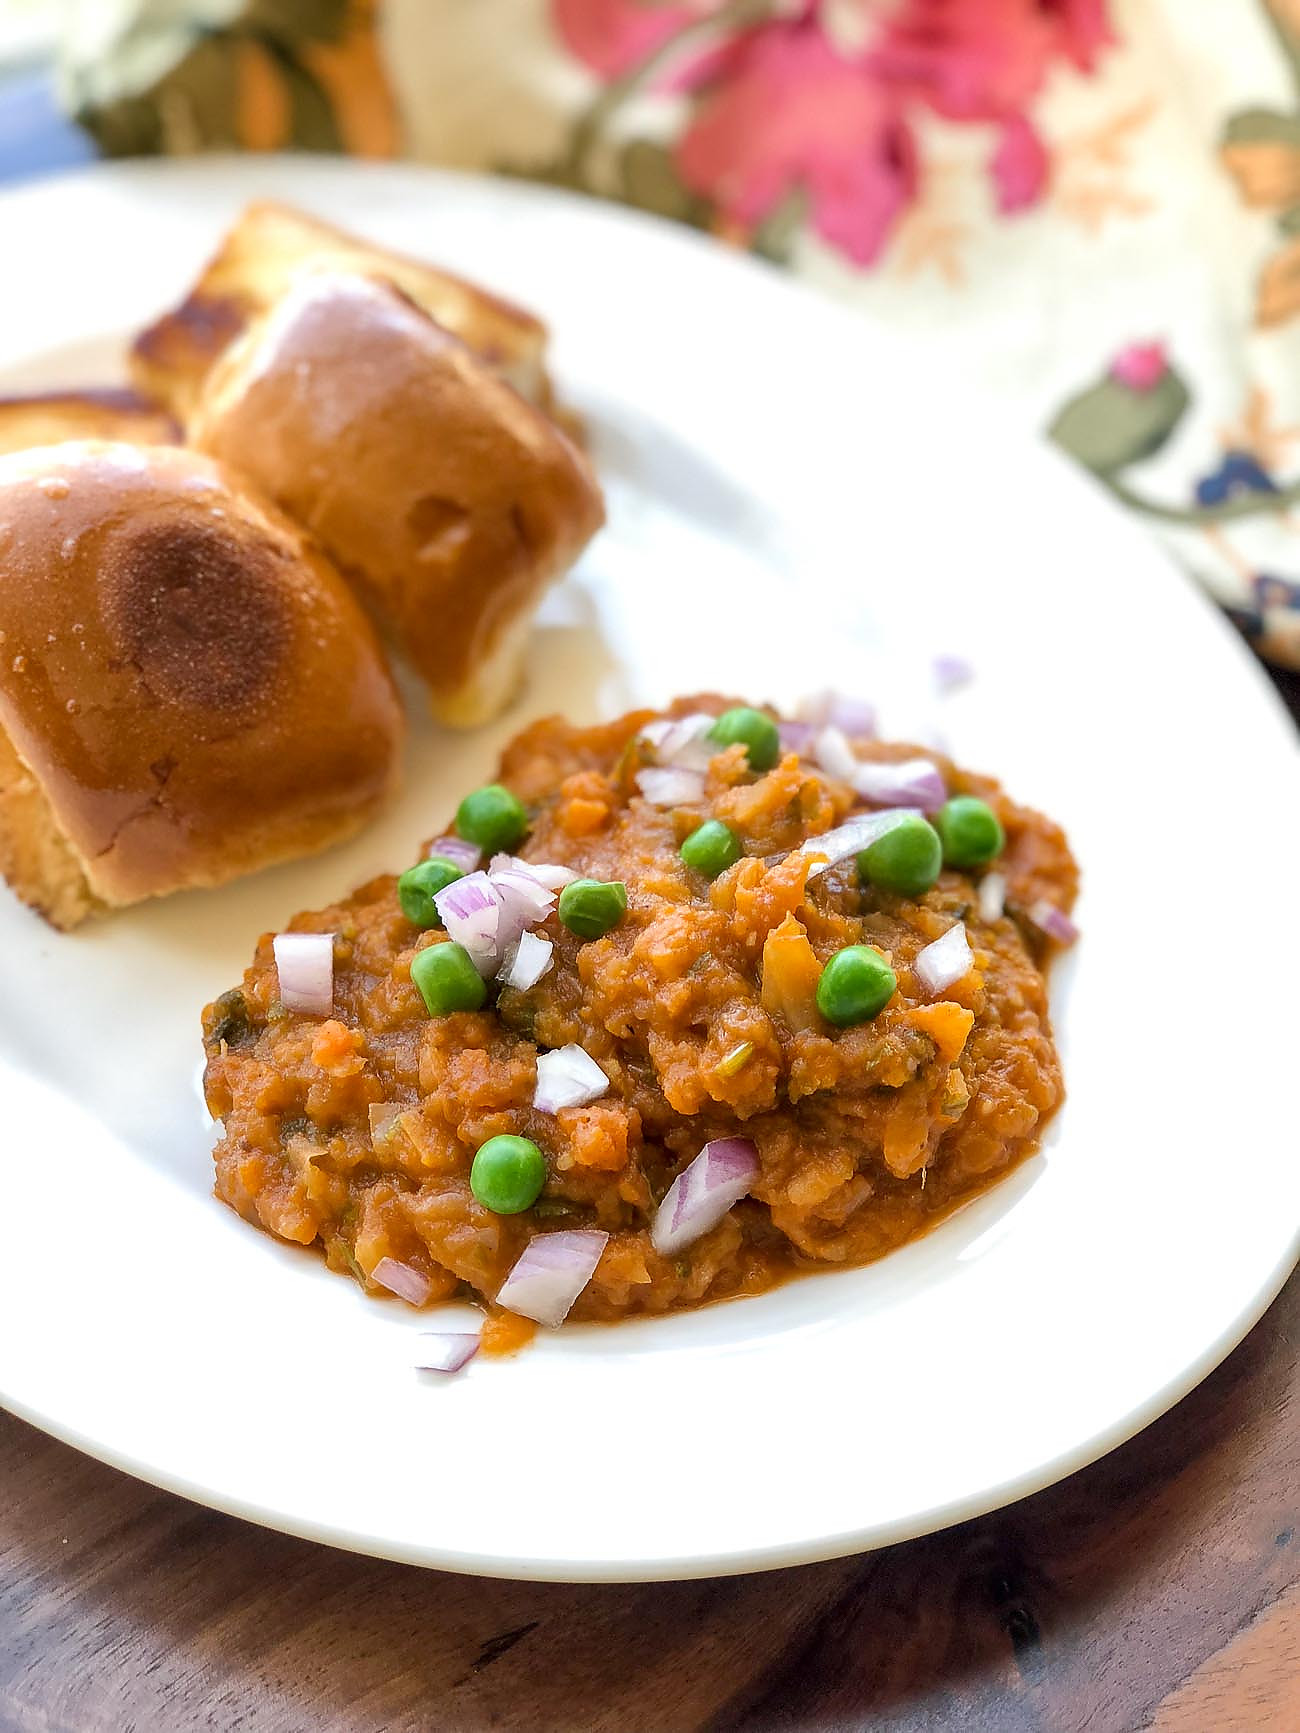
Dish: pav_bhaji